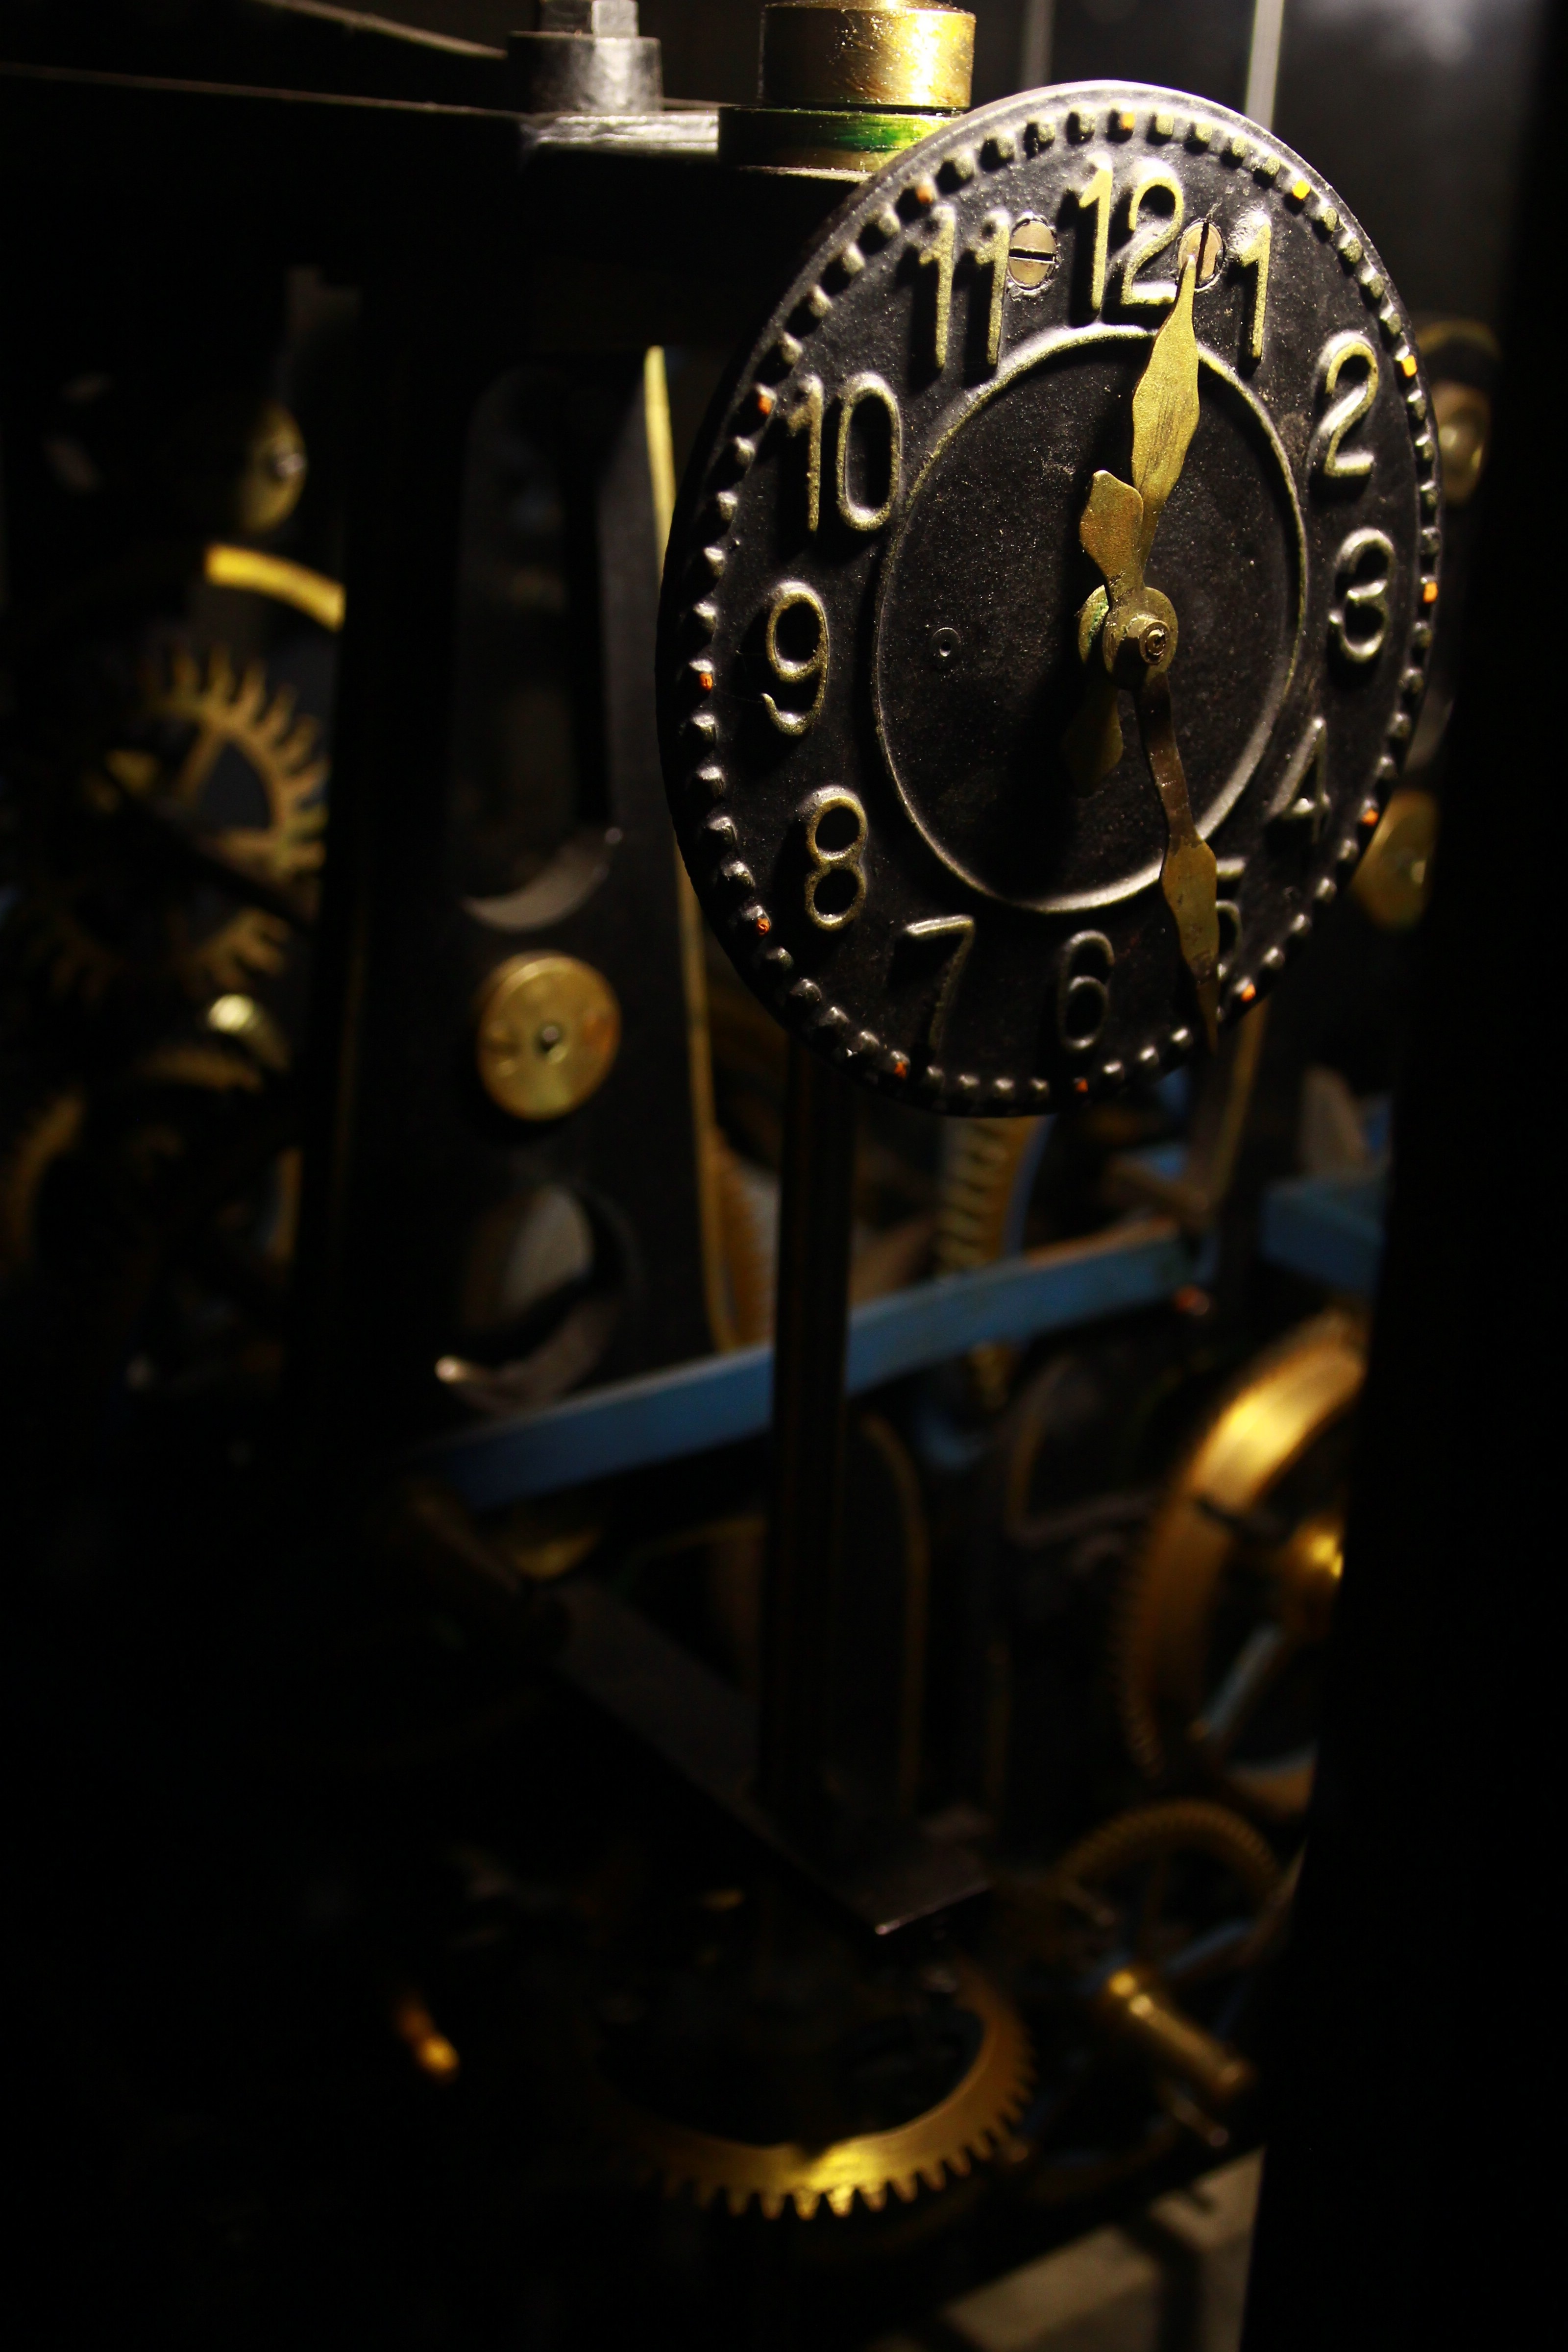
light, wheel, glass, clock, vehicle, nostalgia, darkness, analog clock, clock tower, gears, engine, auto part, old clockwork